Mont des Arts

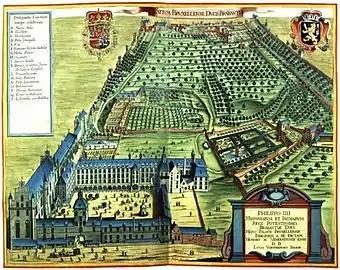
"The palace and gardens of Coudenberg in 1659", L. Vorsterman the Younger

Between the 15th and the 18th centuries, the hill overlooking the neighbourhood was known as the / ("Hill/Mount of the Court") after the former Palace of Coudenberg also located there. This palace, famous all over Europe, had greatly expanded since it had first become the seat of the Dukes of Brabant, but it was destroyed by fire in 1731. Only a small section of the Rue Montagne de la Cour now remains below the Place Royale/Koningsplein. The district's development over the next centuries raised one of the most complex questions in the town-planning history of Brussels: the link between the upper and the lower town through the reorganisation of the Montagne de la Cour.